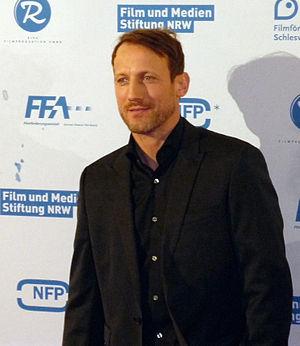
Wotan Wilke Möhring est un acteur allemand, né le 23 mai 1967 à Detmold.